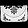
Label: Bag